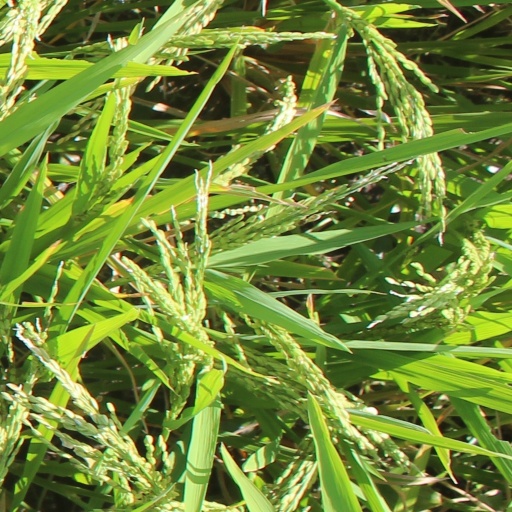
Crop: rice